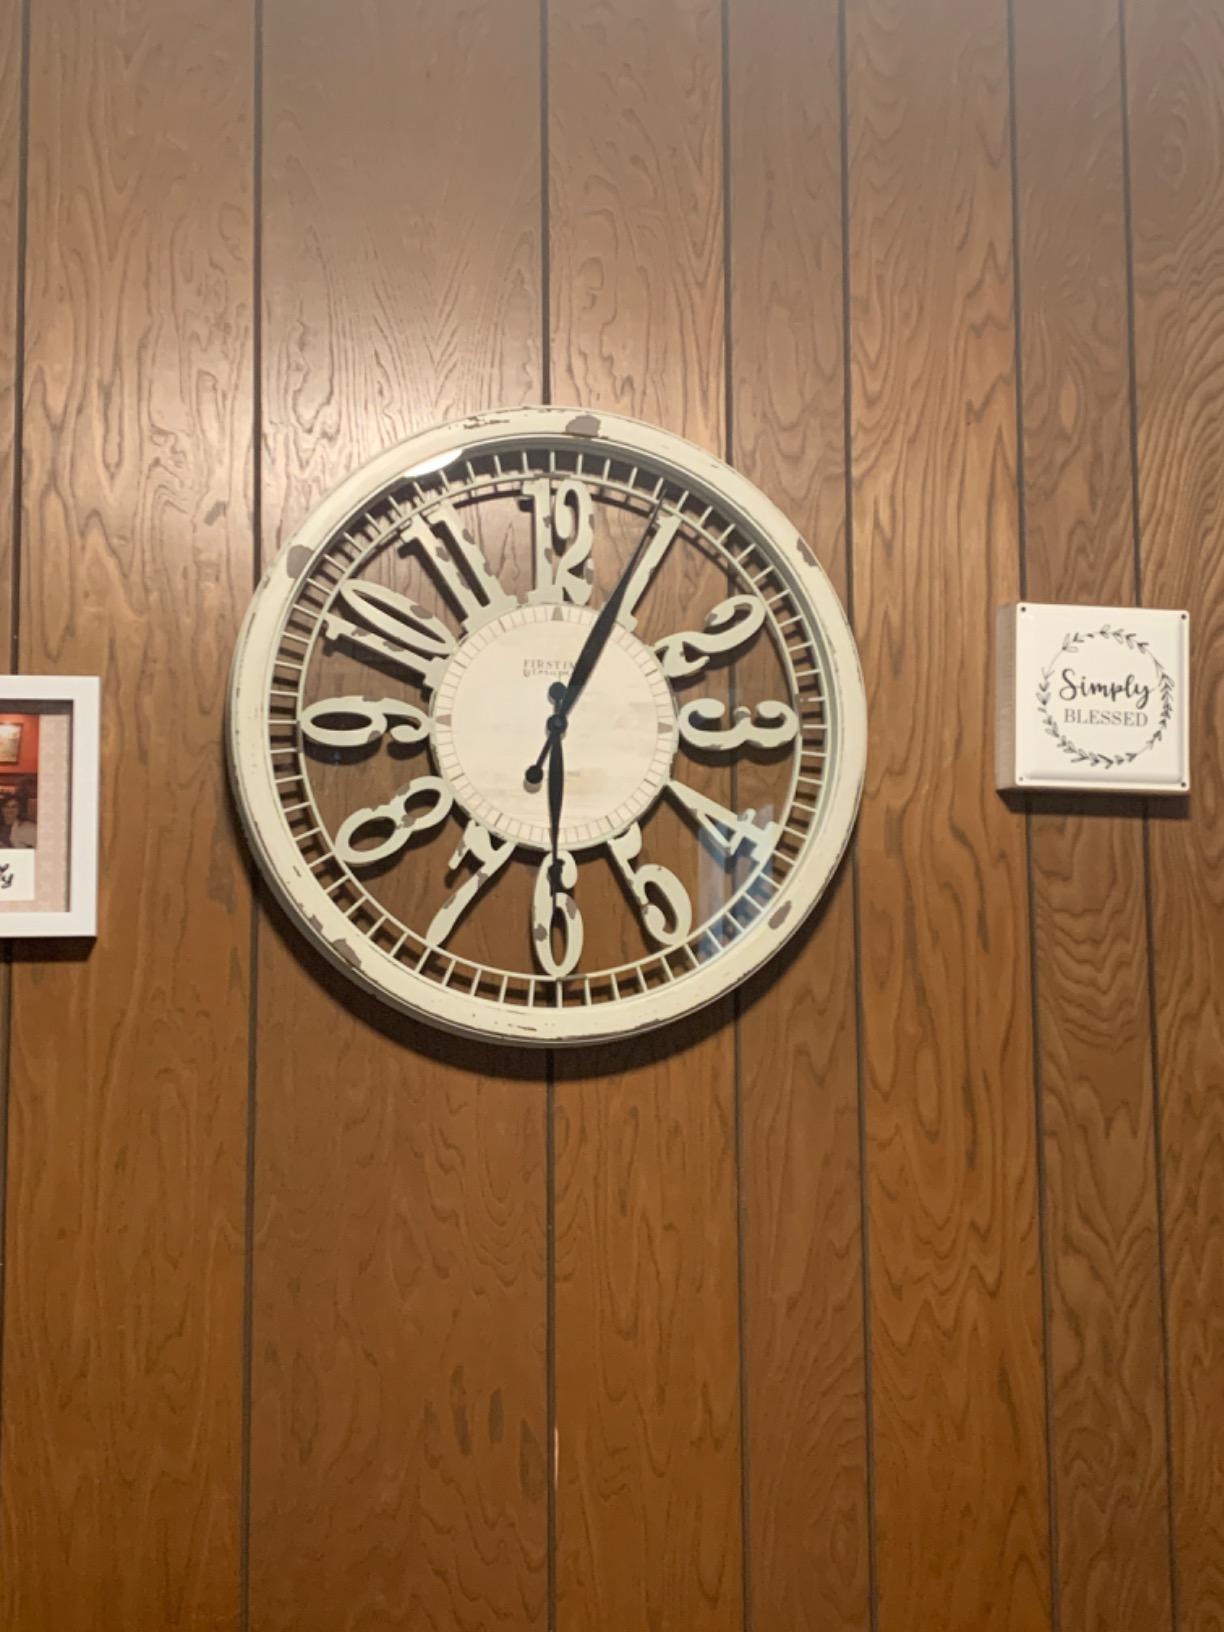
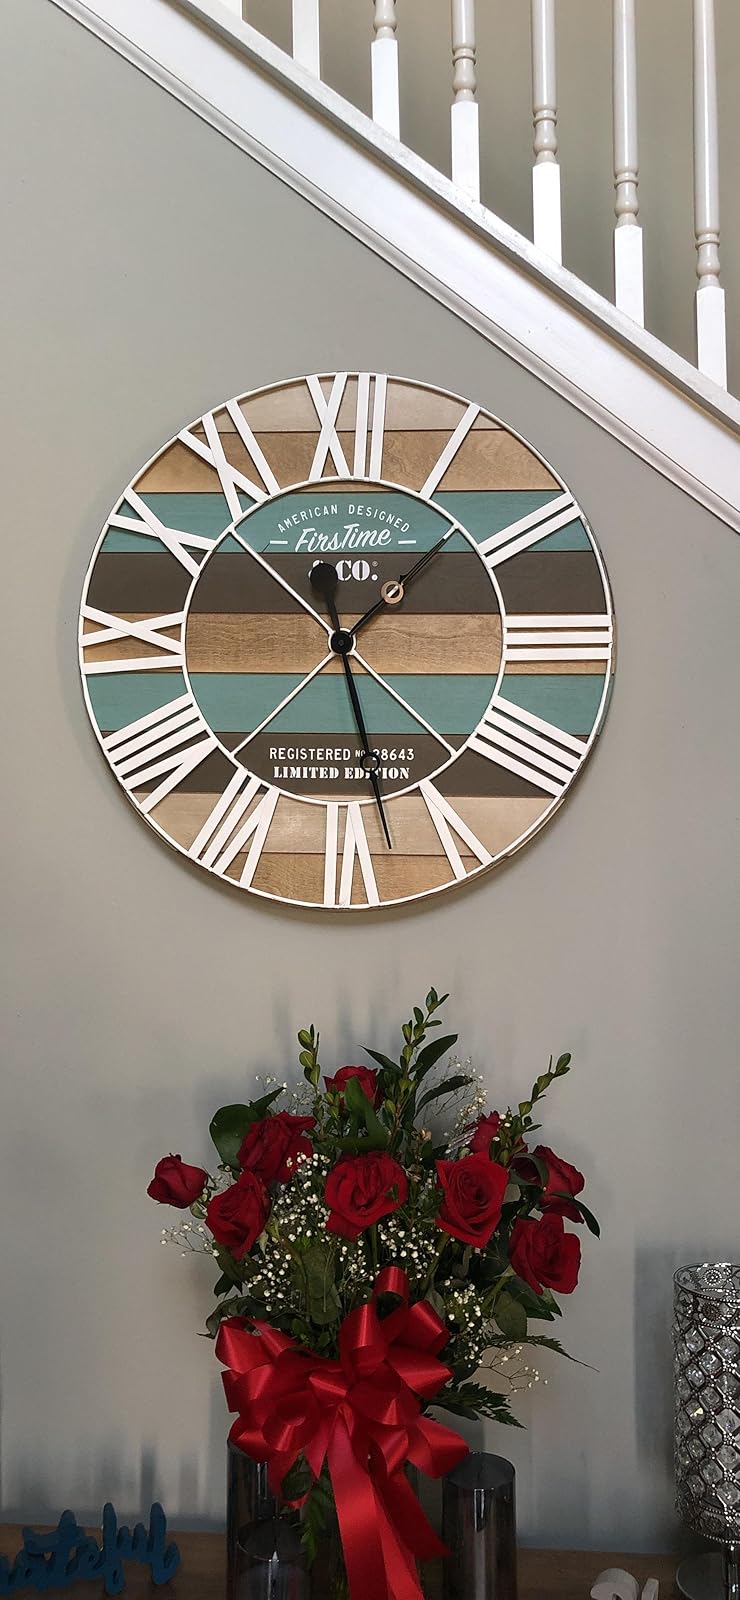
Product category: clock
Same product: no